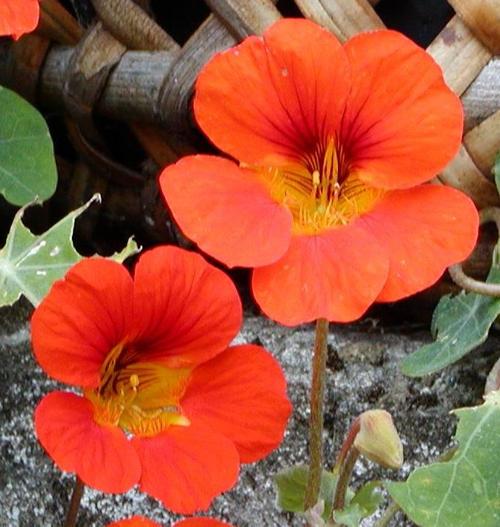
Label: watercress